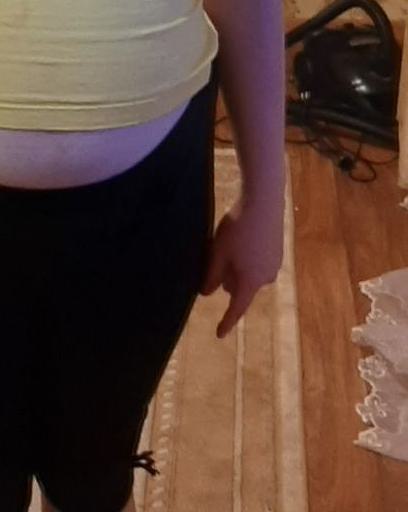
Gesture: no_gesture